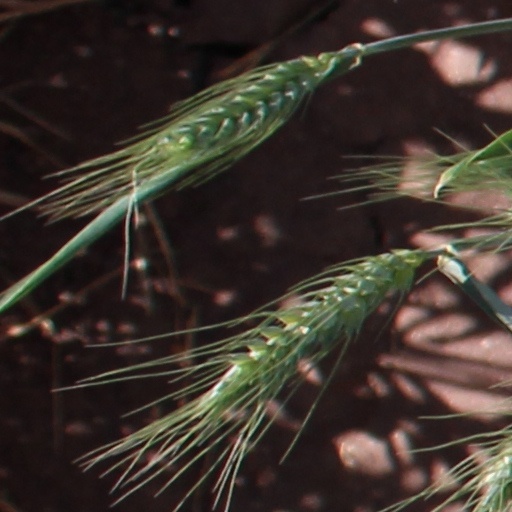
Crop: wheat